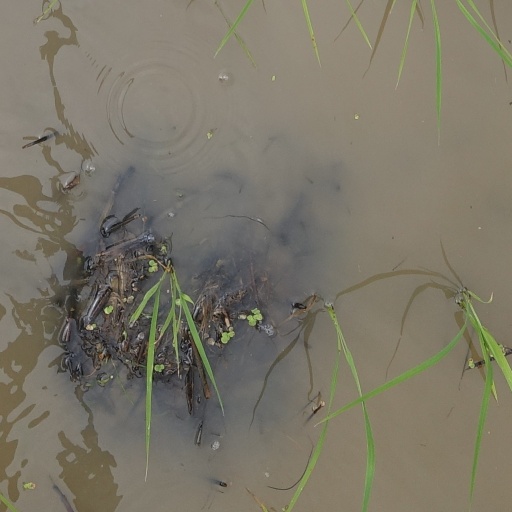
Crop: rice